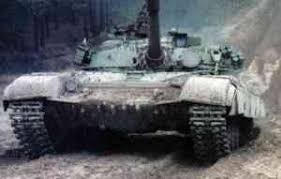
Label: T-64